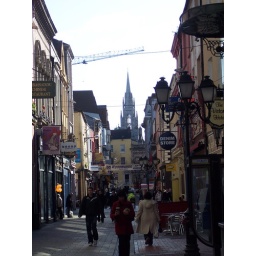
A street in the Center of Cork with the tower in the background...